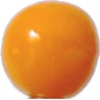
Label: physalis